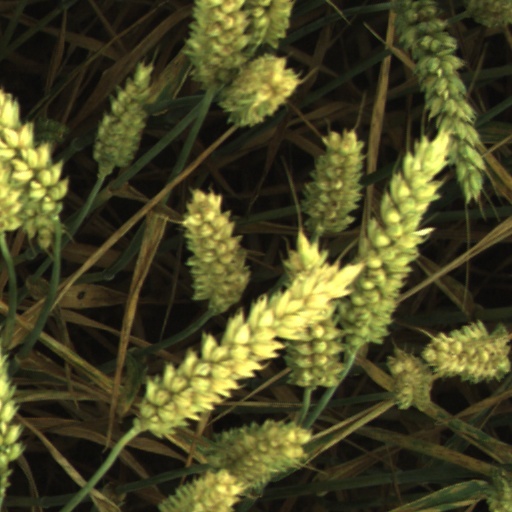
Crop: wheat